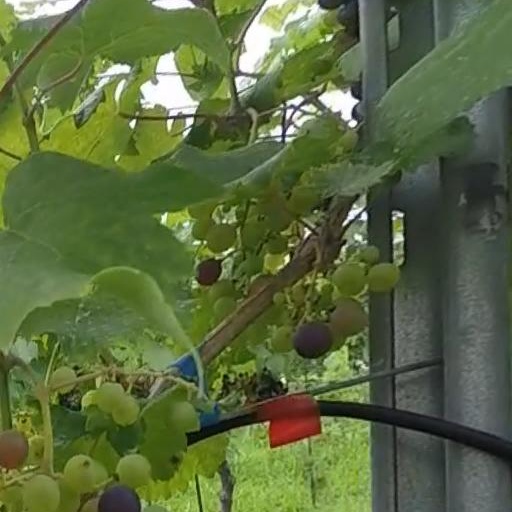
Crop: grape